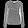
Label: Pullover